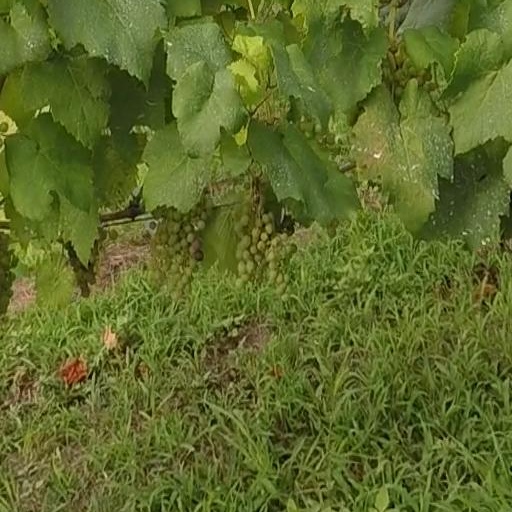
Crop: grape